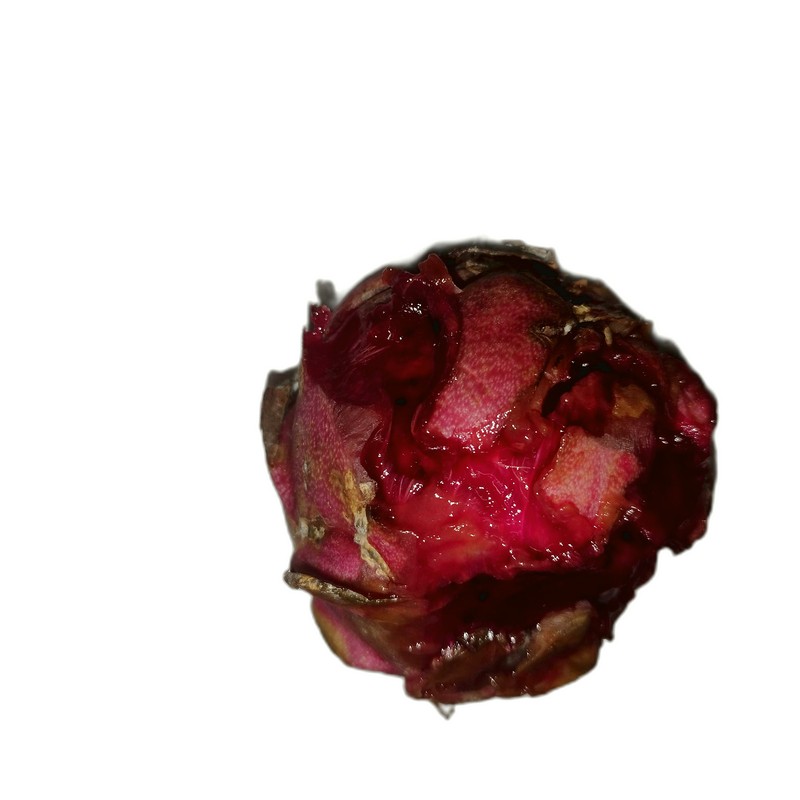
Label: Defect Dragon Fruit